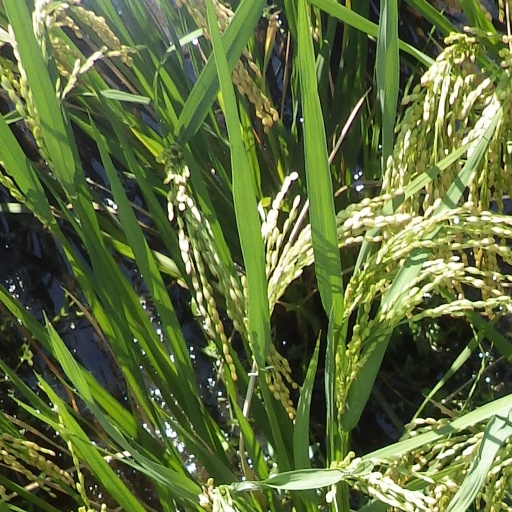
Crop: rice